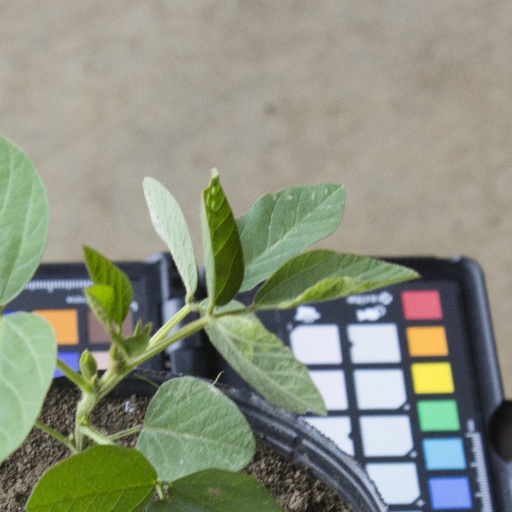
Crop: soybean